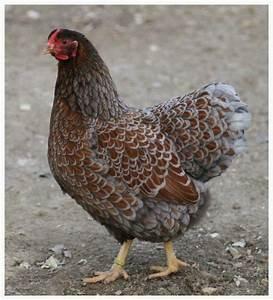
chicken